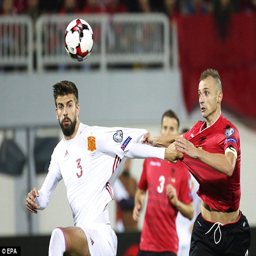
footballer has announced he will retire from international football after soccer league .